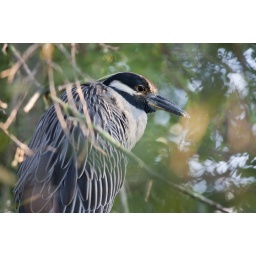
mature yellow crowned night heron roosting in a tree during daylight hours